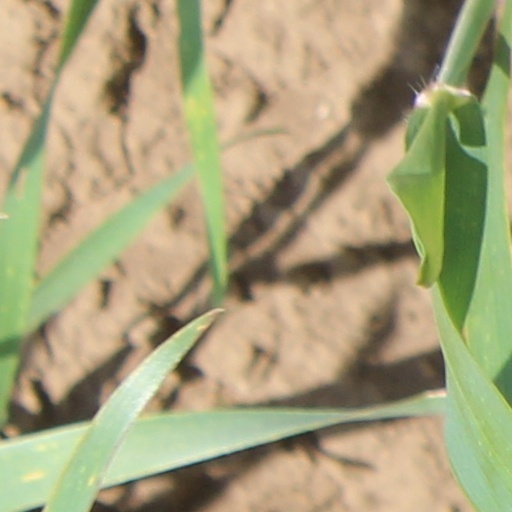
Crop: wheat